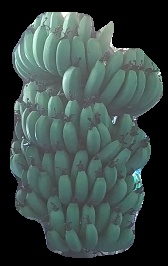
Variety: pachbale
Grade: grade1